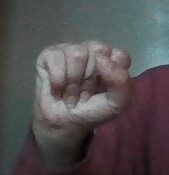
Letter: saad